Prague (2013 film)

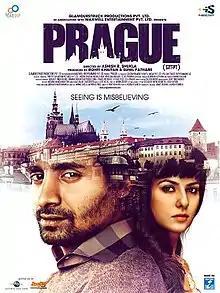
"Seeing is Misbelieving"

Hindi psychological thriller and romance film directed by Ashish R. Shukla and conceived & produced by Rohit Khaitan. The film was released on 27 September 2013. It features Chandan Roy Sanyal, Elena Kazan, Arfi Lamba and Kumar Mayank as main characters. The song "Aye Zindagi Gale Laga Le.." from the film "Sadma" composed by maestro Ilaiyaraja was used in the film. The film opened at Osian's 'Cinefan' for its world Premiere in New Delhi in Competition section and thereafter went to 'Tashkino' (Tashkent International Film Festival) where it premiered in official International competition section, Prague Indian Film Festival, Berlin Indian Film Festival and Dainik Jagran Film Festival before its commercial theatrical release.